Zamość Synagogue

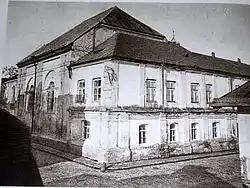
The exterior before the fortress style parapet was added.

Today only 3 Jews live in Zamość. In 1939 there were over 12,000 who made up 45% of the city's population. Of these 4,000 initially managed to escape the Holocaust by crossing the Bug River, which in 1939 became the border with the Soviet Union. However, most of these escapees were murdered when Germany invaded the Soviet Union in 1941. The Nazis imprisoned those remaining in a ghetto (the Zamość Ghetto), from which they were transported to the Bełżec death camp. During the Holocaust the synagogue suffered major damage, especially to the northern parts that were destroyed by the Germans. The synagogue was vandalized and looted and then used as a carpenters' workshop. During 1948–1950 it was rebuilt in the communist period and from 1958 until early in the 21st century the building served as a public library. A second restoration of the building was conducted during 1967-1972.